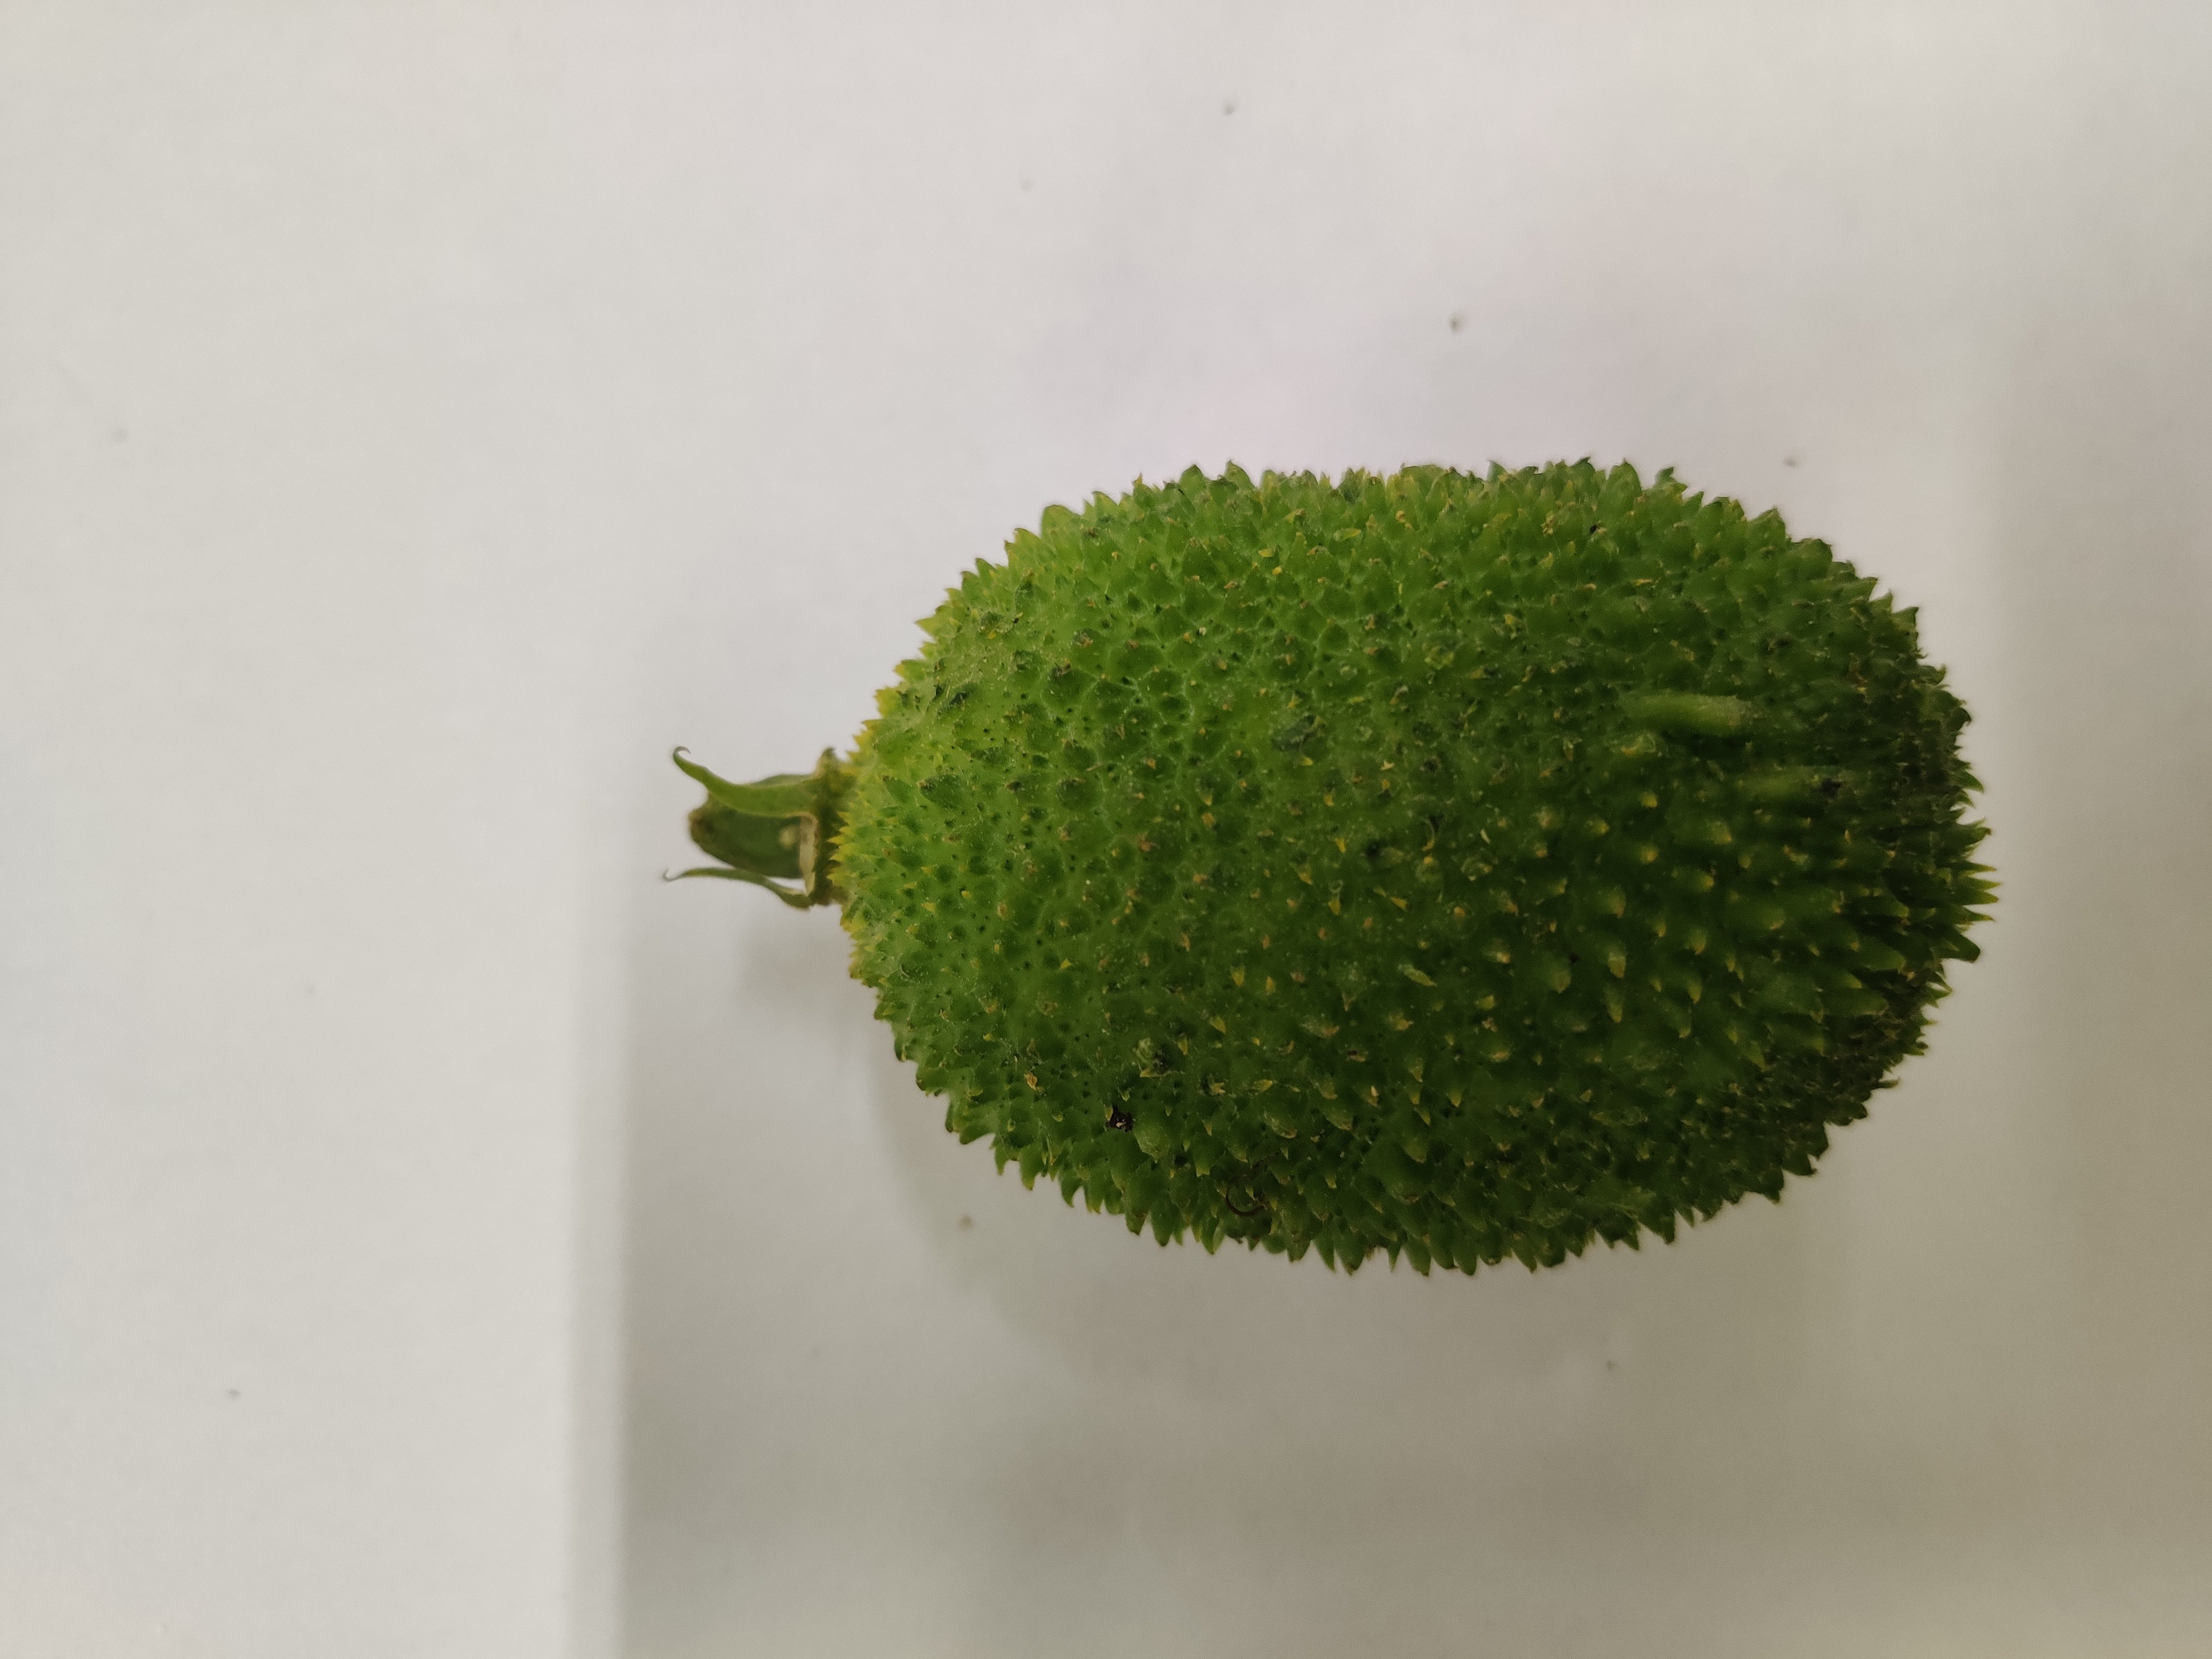
Crop: Spiny Gourd
Condition: Fresh